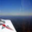
Label: plain